Darío Botero

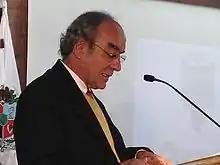
For the first time, a Colombian philosopher proposes from Latin America to the world, a thought that promotes the defense of life, seeking a mental balance that allows creating men and women with the capacity to critically assume history, culture and defense of our own identity. This proposal is called "Cosmic Vitalism".

Botero was a philosopher of culture, social life and law, who frequently gave seminars and conferences on philosophical, cultural and political topics. He was the founder and director of "Politeia" magazine, of which he edited 29 issues. The magazine featured essays by novelist Rafael Humberto Moreno Durán, philosopher Iván Soll, professor Mario Bettati, Germán Andrés Molina Garrido, Jesús Martín Barbero, among other renowned authors in Latin America and the world.